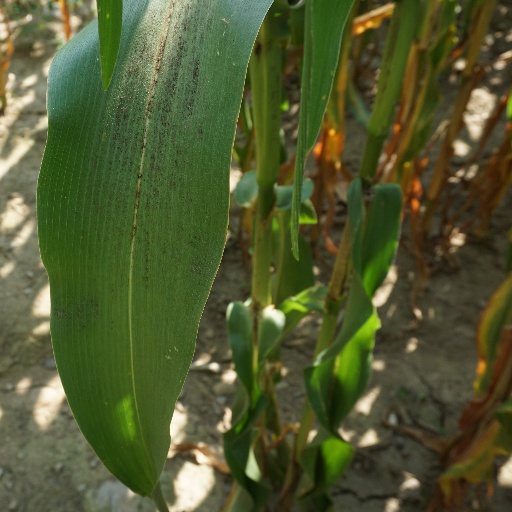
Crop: maize; corn